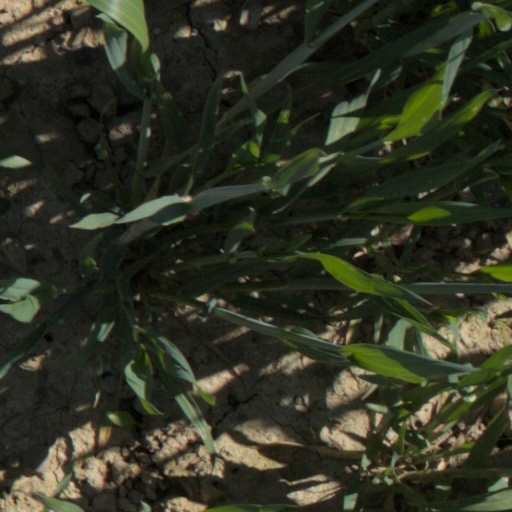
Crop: wheat